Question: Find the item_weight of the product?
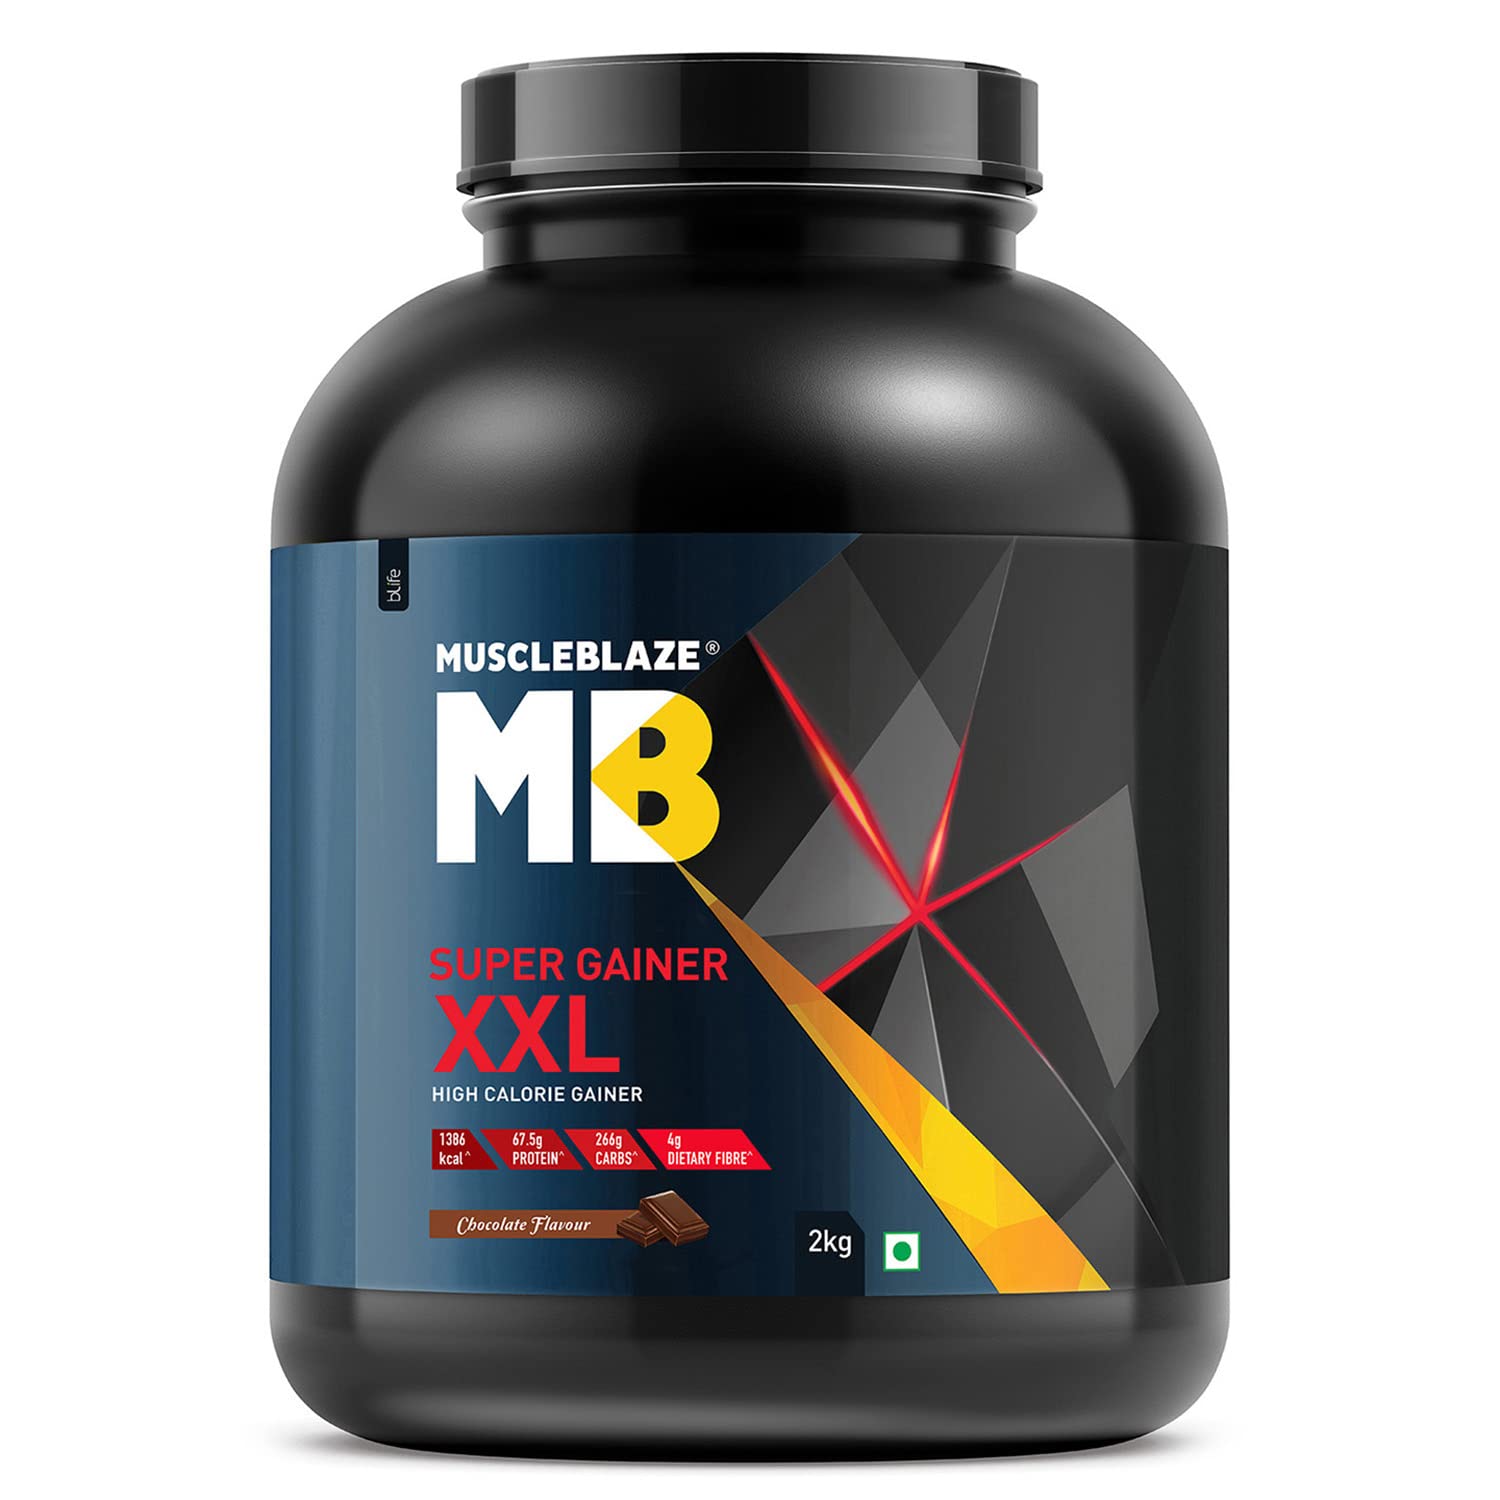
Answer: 2 kilogram